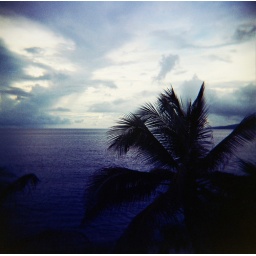
Storm clouds building over the sea in Grenada.